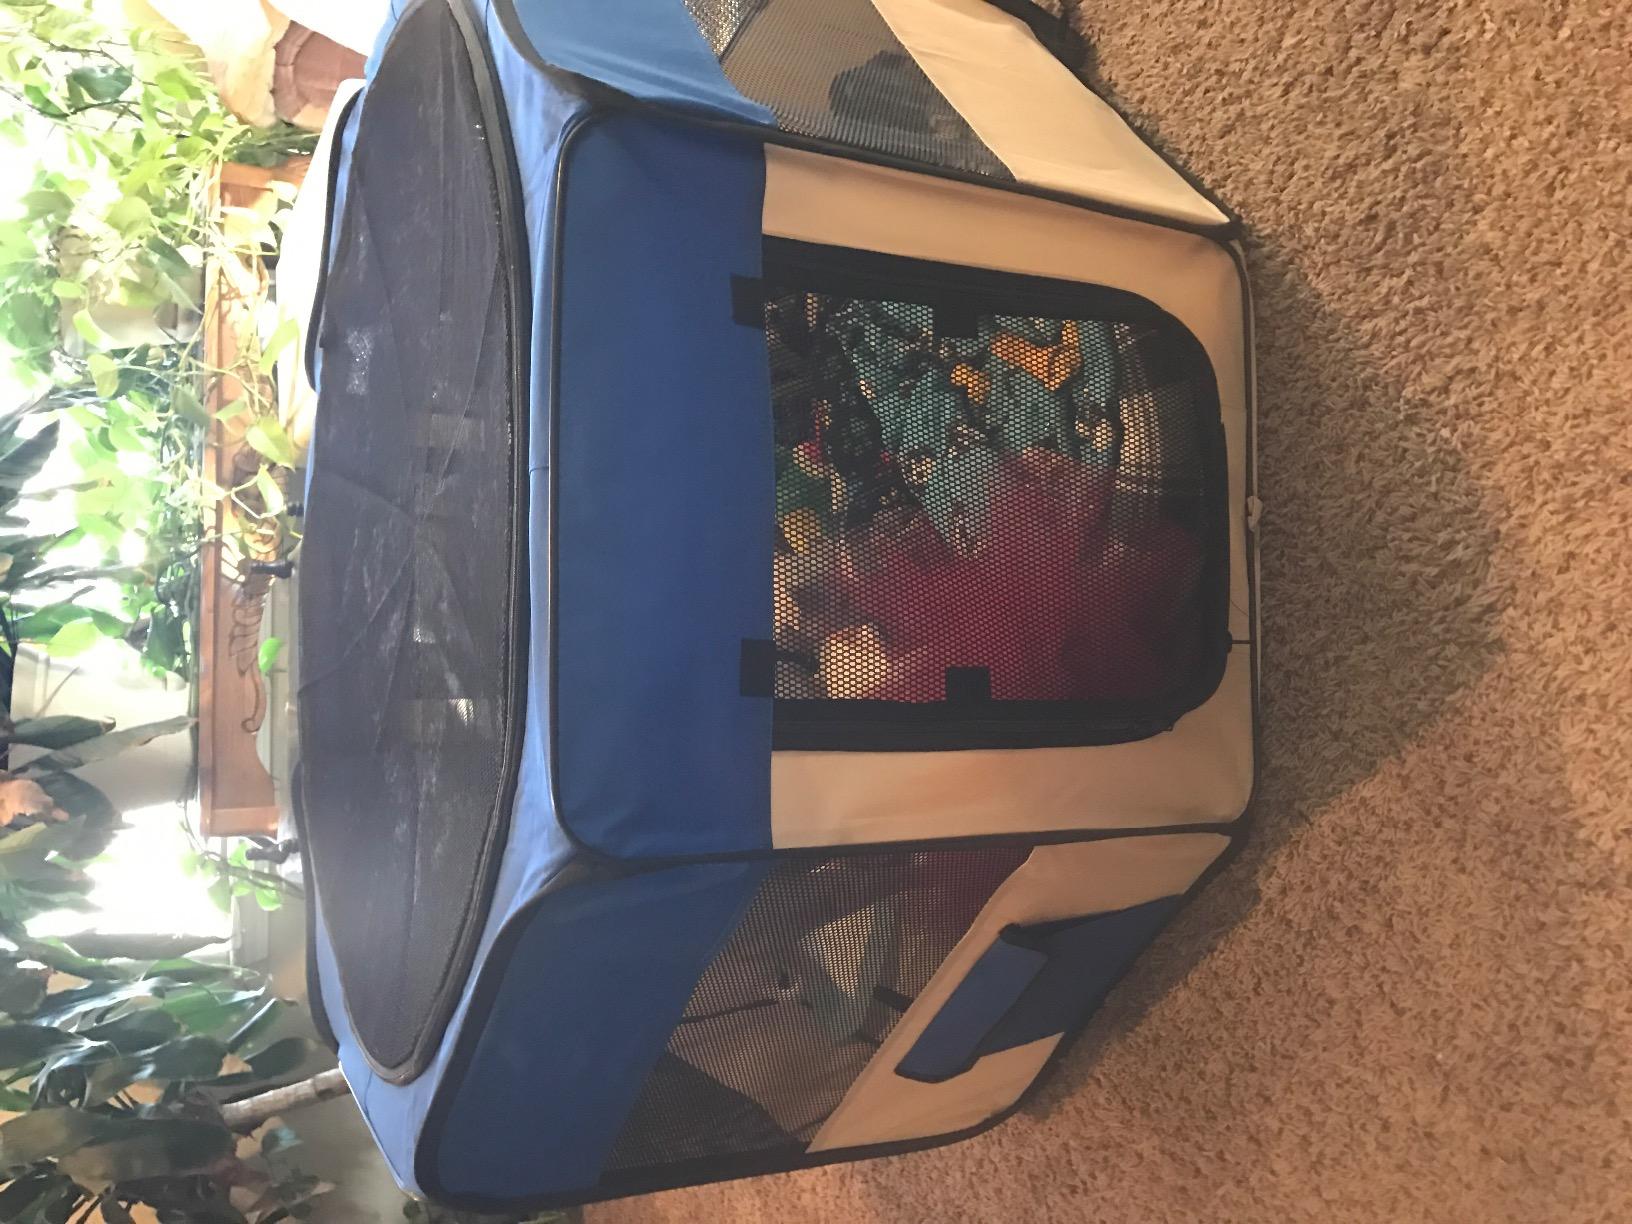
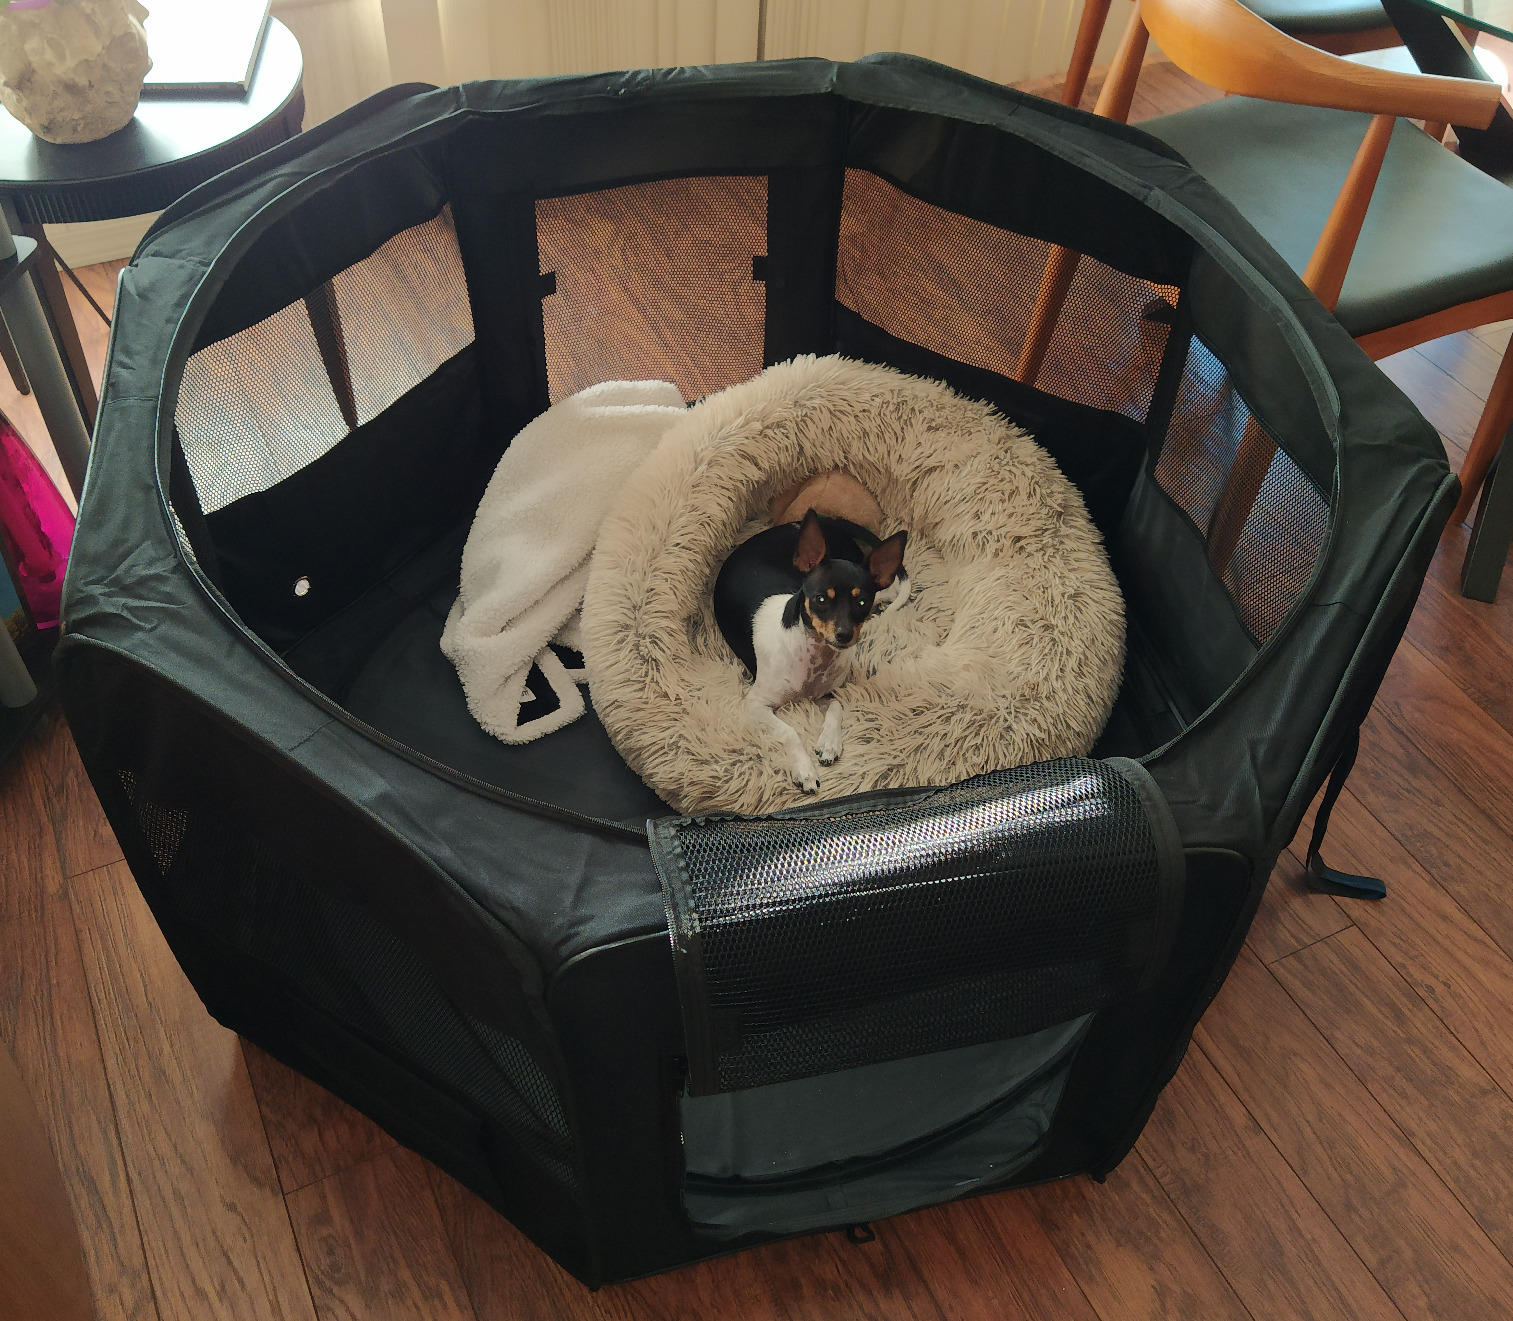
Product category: items_kennel
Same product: no